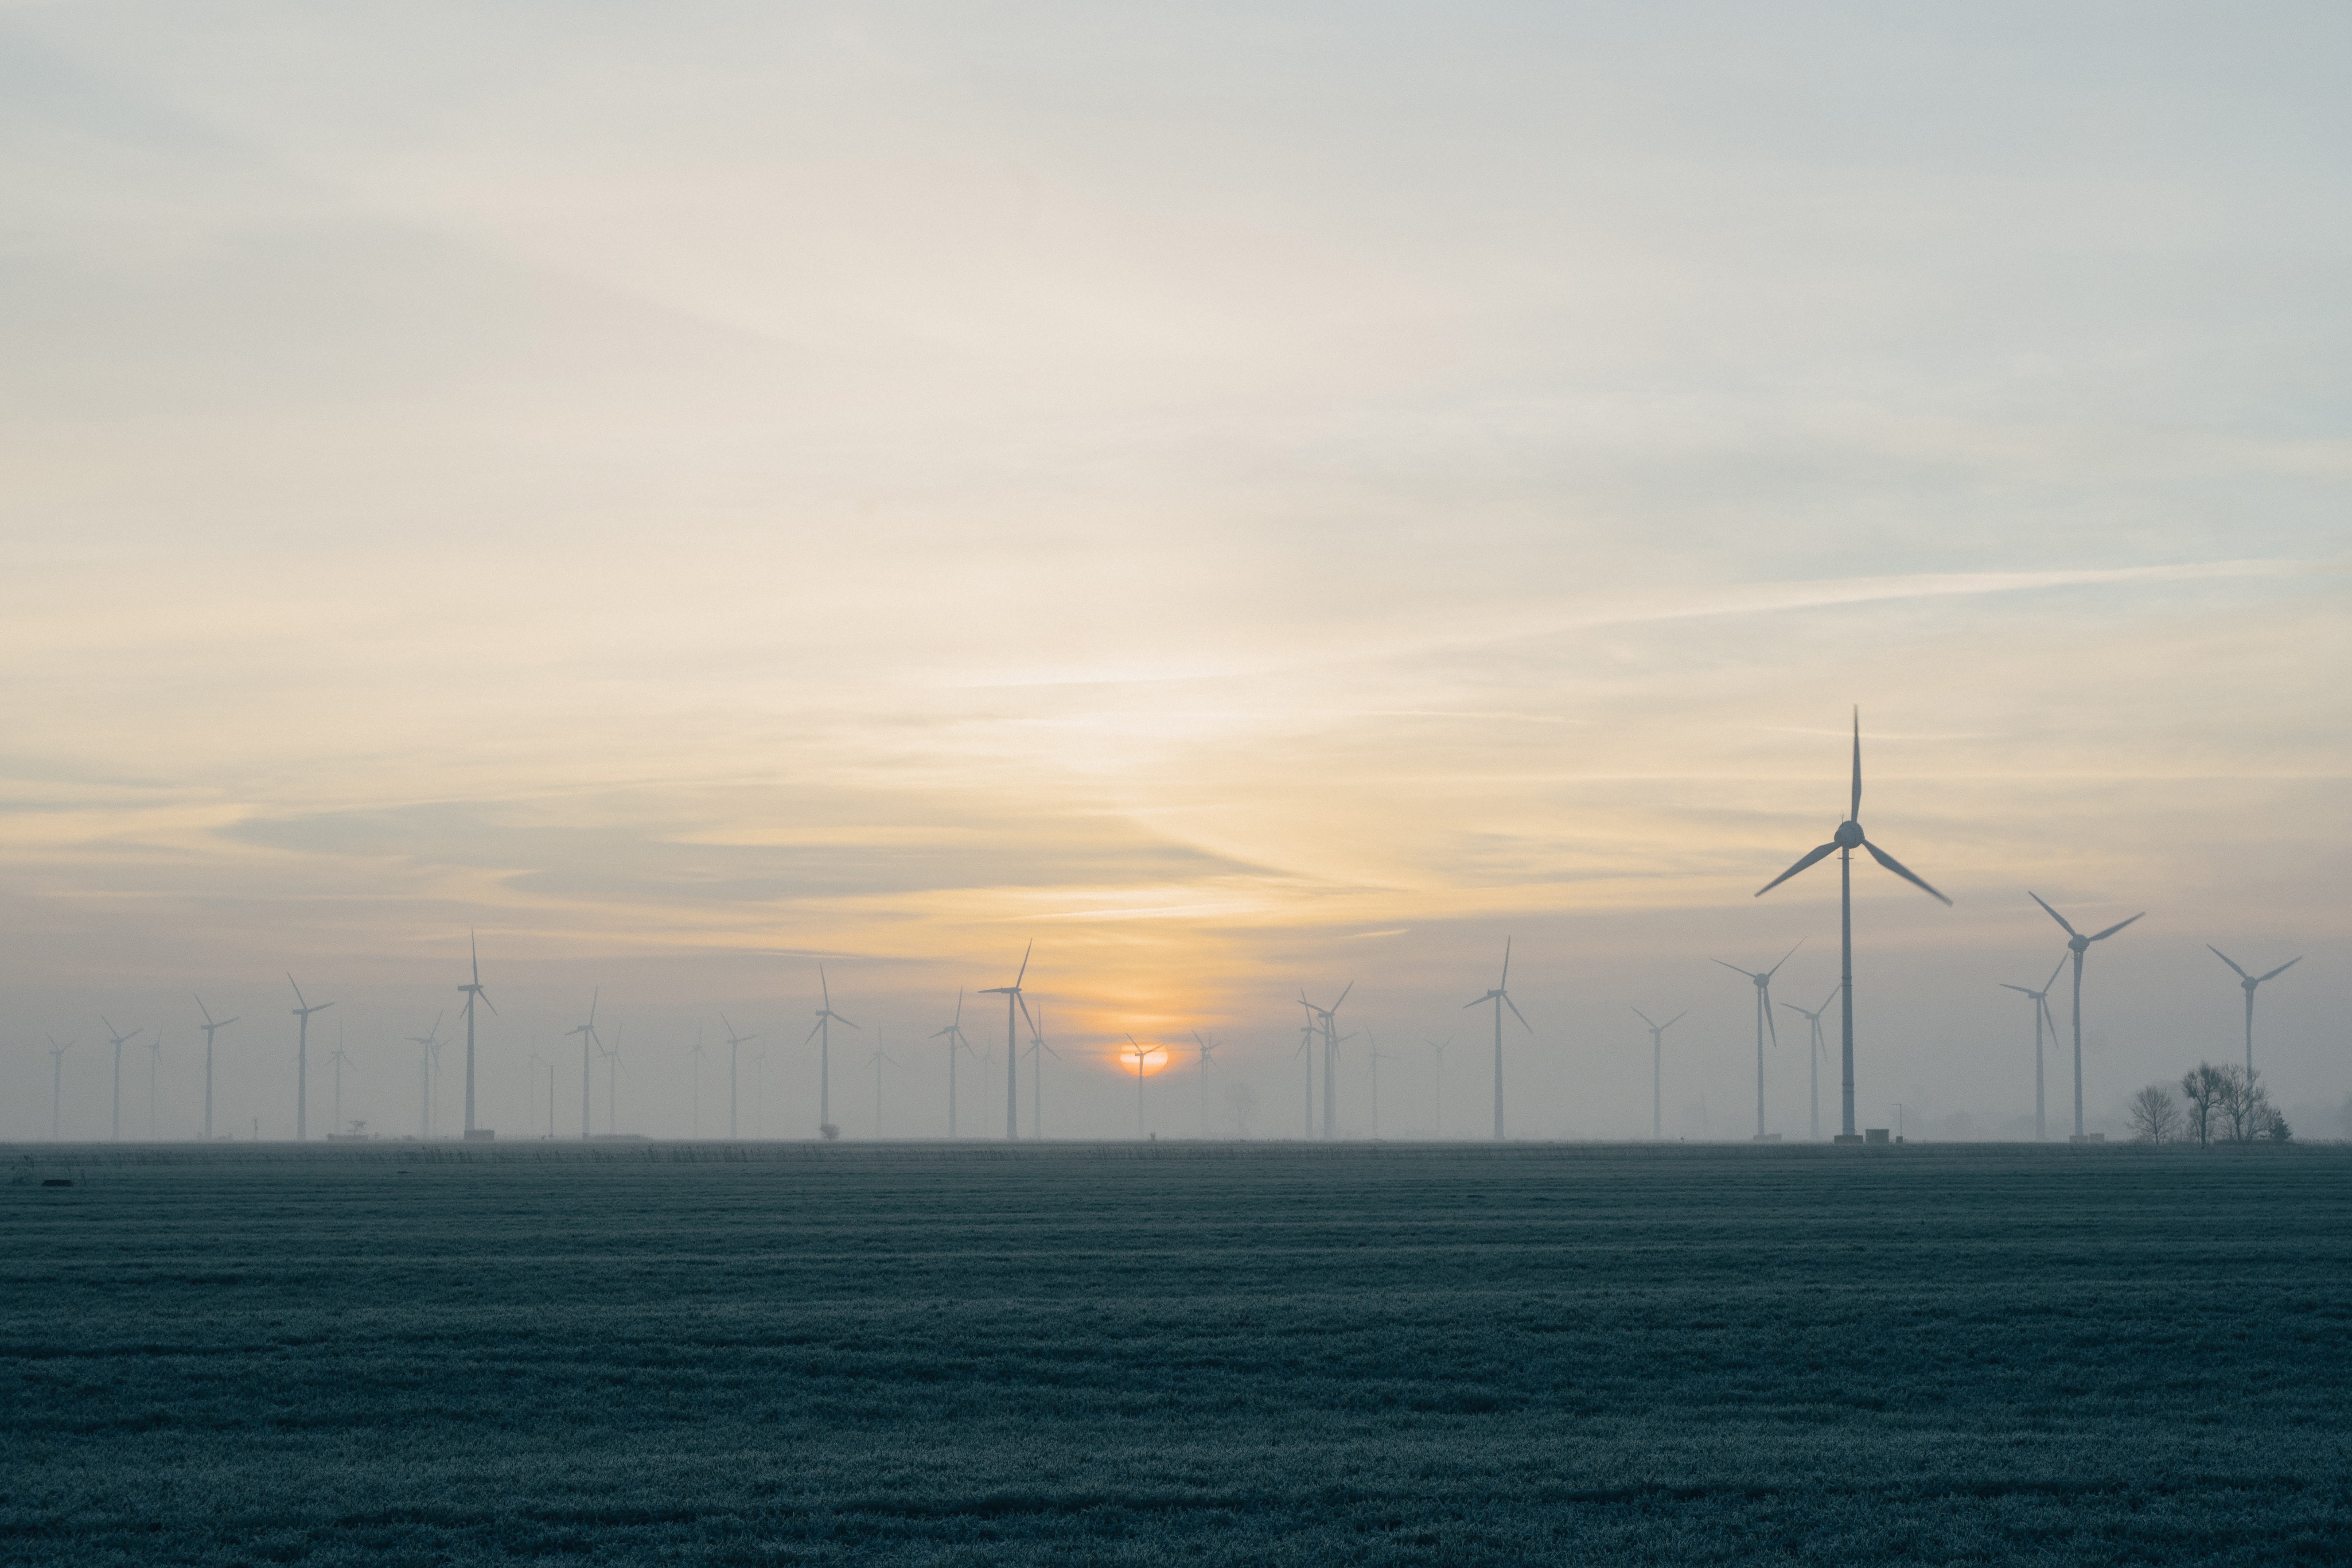
sea, ocean, horizon, cloud, plant, sky, technology, sunrise, sunset, field, farm, sunlight, morning, windmill, wind, dawn, dusk, environment, evening, green, tower, electricity, energy, eco, alternative, power, rotation, wind farm, propeller, development, turbines, friendly, sustainable, afterglow, renewable, atmospheric phenomenon